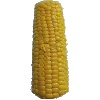
Label: corn